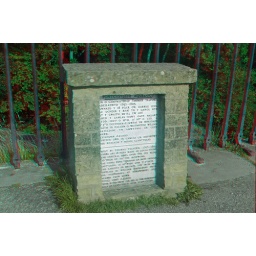
Trevor Basin & Pontcysyllte Aquaduct in anaglyph 3D red blue glasses to view